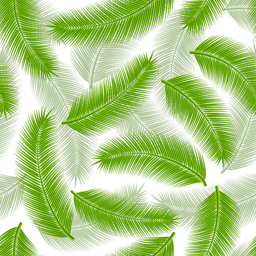
leaves of palm tree on white background as a seamless .